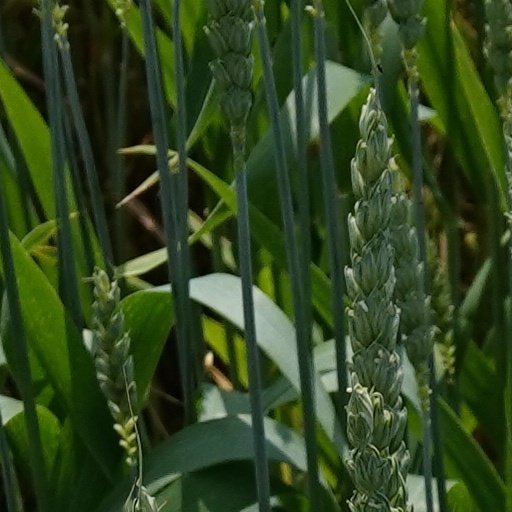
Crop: wheat